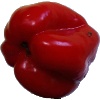
Label: Pepper Red 1